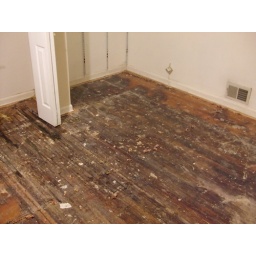
This is what the hardwood floor under the carpet in the front bedroom looked like. It had to be replaced.